John Denison (Royal Navy officer)

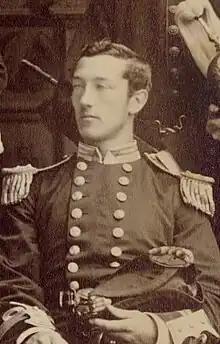
John Denison in 1877

Admiral John Denison DSO (25 May 1853 – 6 March 1939) was a Canadian Royal Navy officer. He was described as the first Canadian to command a fleet.